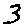
Label: 3